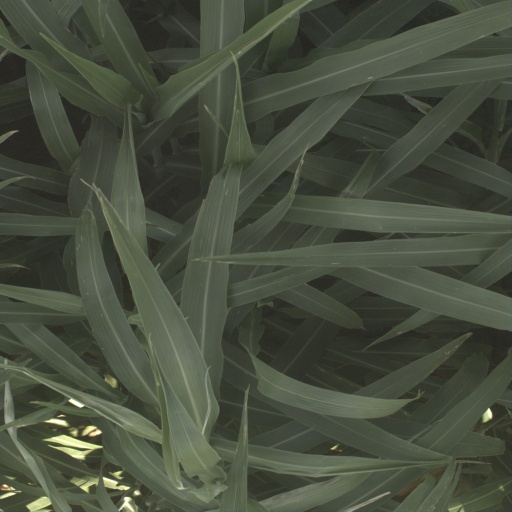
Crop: sorghum